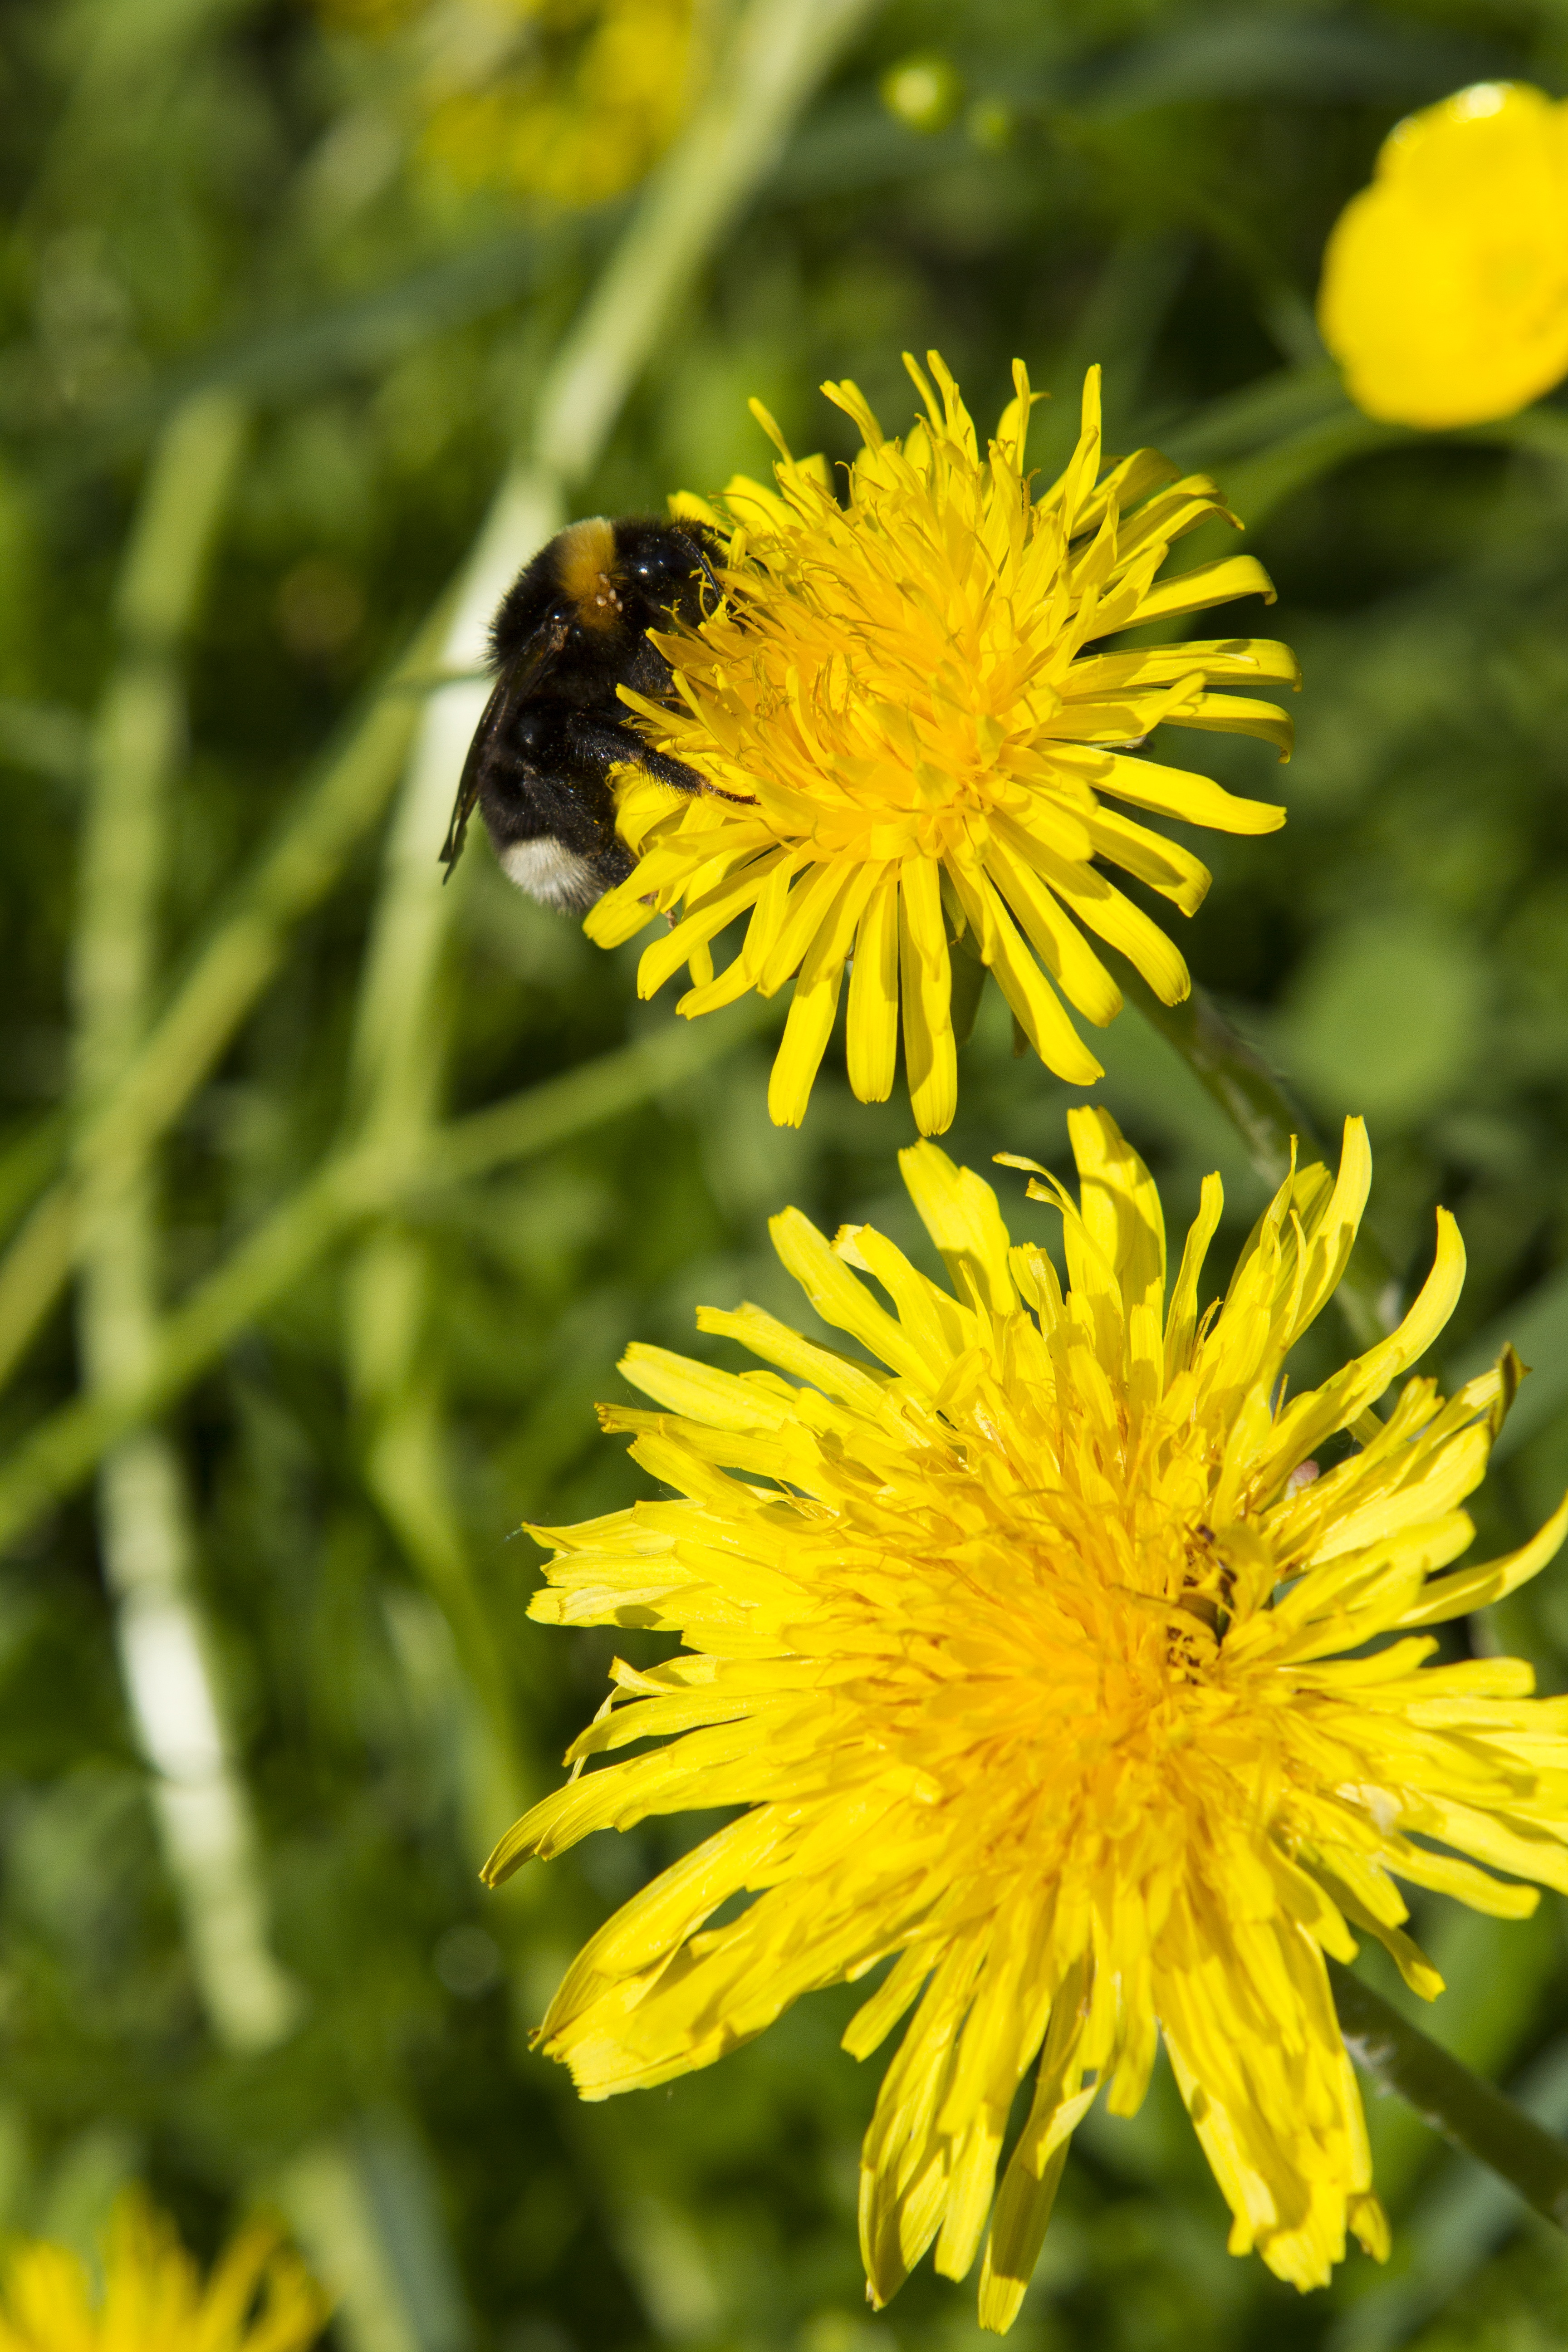
nature, plant, meadow, dandelion, flower, summer, insect, botany, yellow, close, flora, fauna, wildflower, nectar, macro photography, flowering plant, daisy family, annual plant, land plant, hummel on dandelion